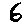
Label: 6